Soissonnais Regiment

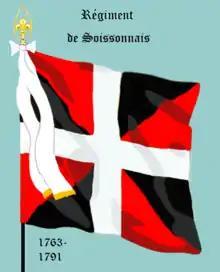
Le pavillon du régiment de 1763 à 1791.

The Régiment de Soissonnais has a long history in the French armed forces. They fought at the Battle of Fontenoy 1745 and the Battle of Yorktown (1781) during the American Revolution.